Flying High Bird Sanctuary

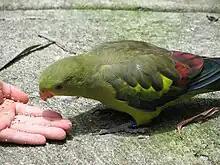
A visitor feeding a regent parrot

Flying High Bird Sanctuary (formerly Flying High Bird Habitat) is the largest free-flight aviary in Australia and has over 2000 birds. Visitors can walk around inside the aviary to see the birds. It is located on the corner of Bruce Highway and Old Creek Road, Apple Tree Creek, about 50 km south of Bundaberg in central Queensland, Australia. It was opened in 2002.